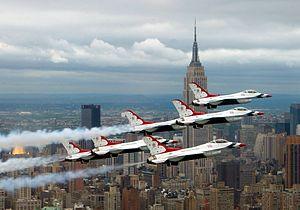
L’Empire State Building est un gratte-ciel de style Art déco situé dans l'arrondissement de Manhattan, à New York. Il est situé dans le quartier de Midtown au 350 de la 5ᵉ Avenue, entre les 33ᵉ et 34ᵉ rues. Inauguré le 1ᵉʳ mai 1931, il mesure 381 mètres et compte 102 étages.